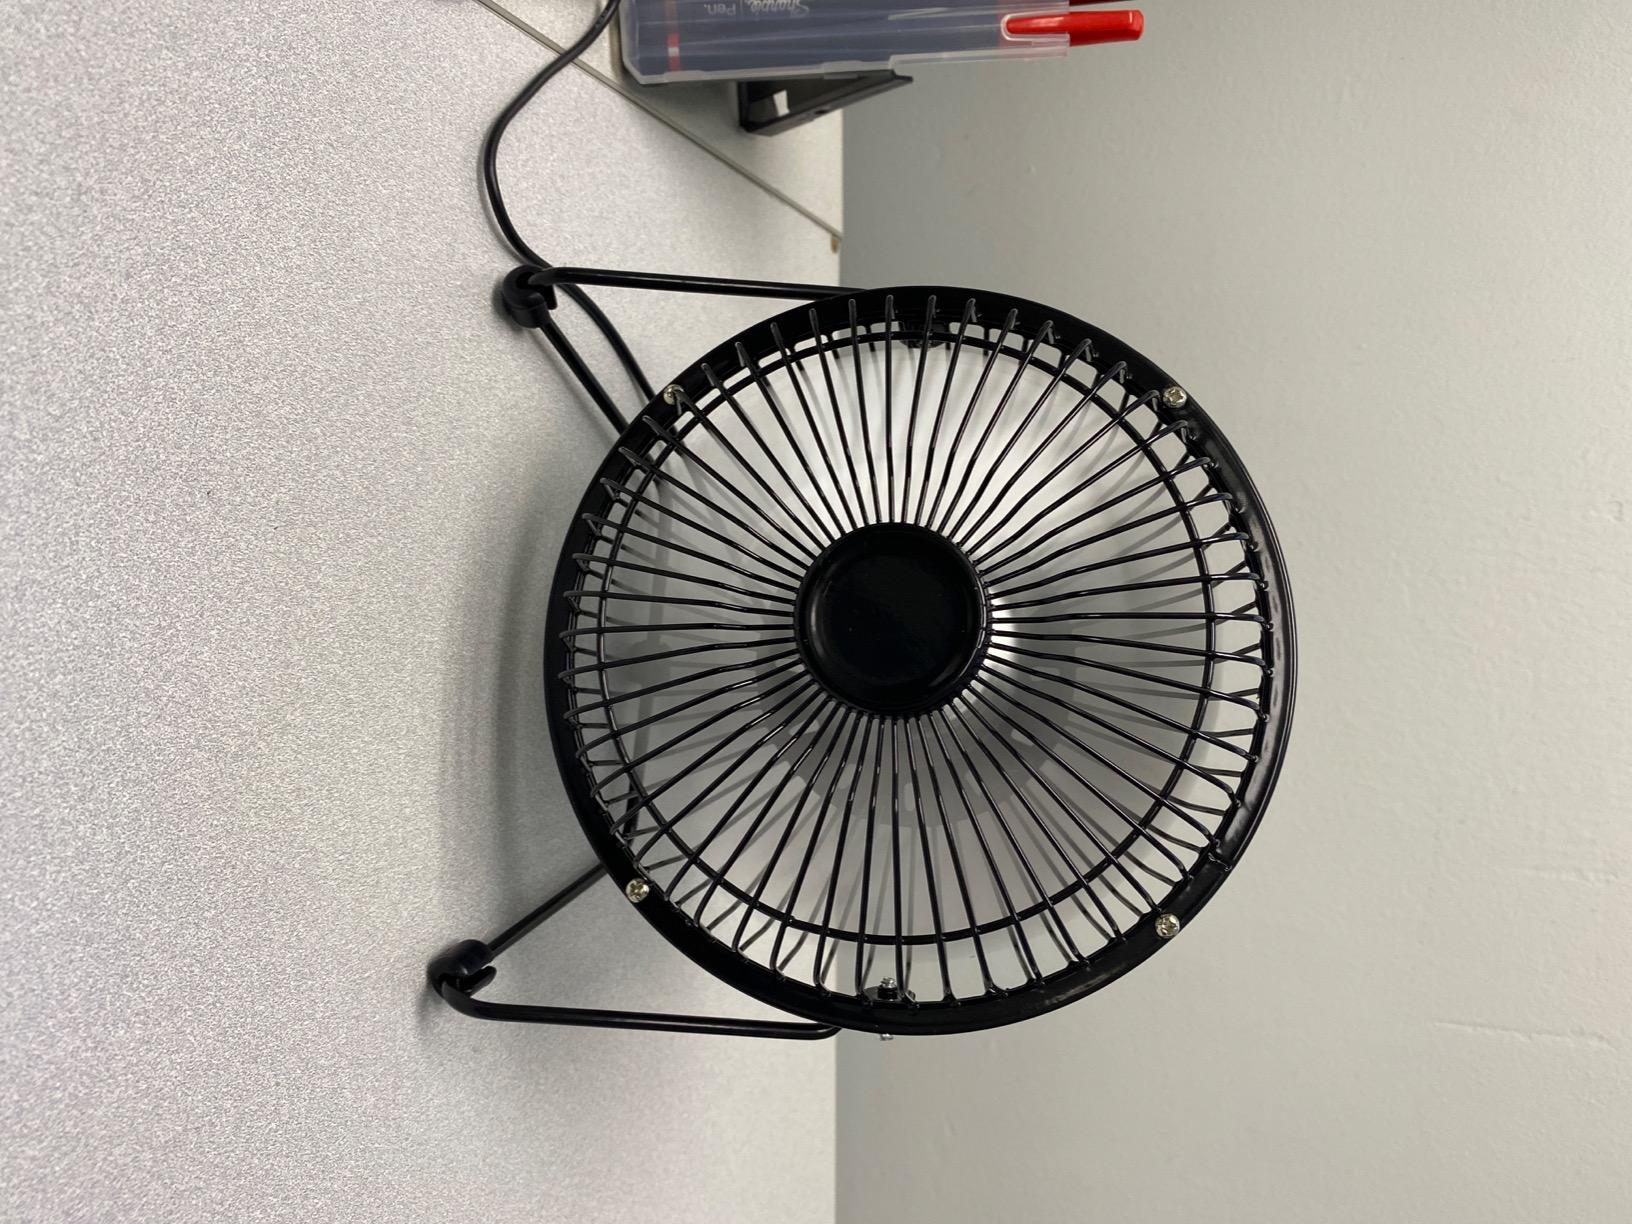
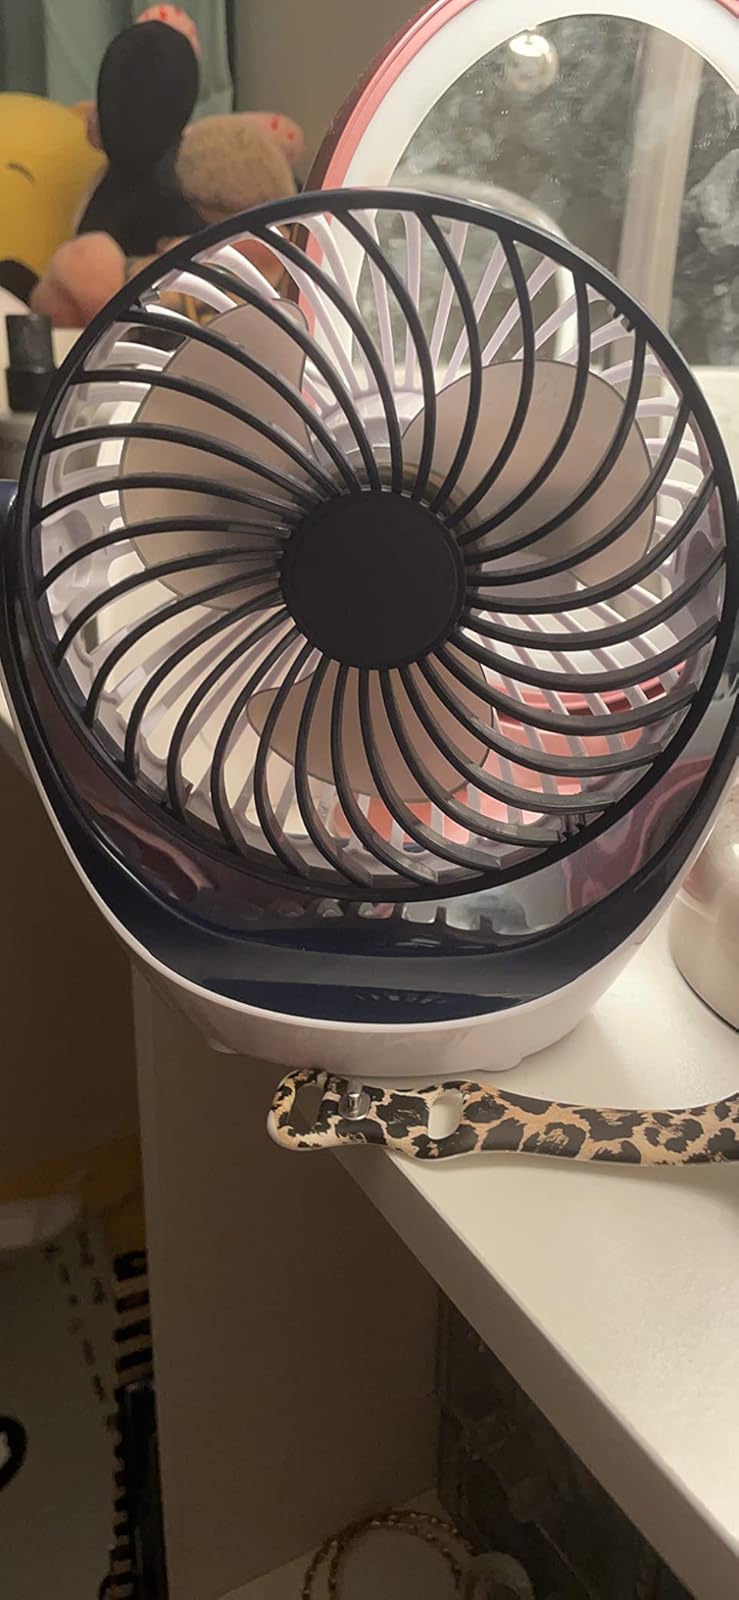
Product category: fan
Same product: no